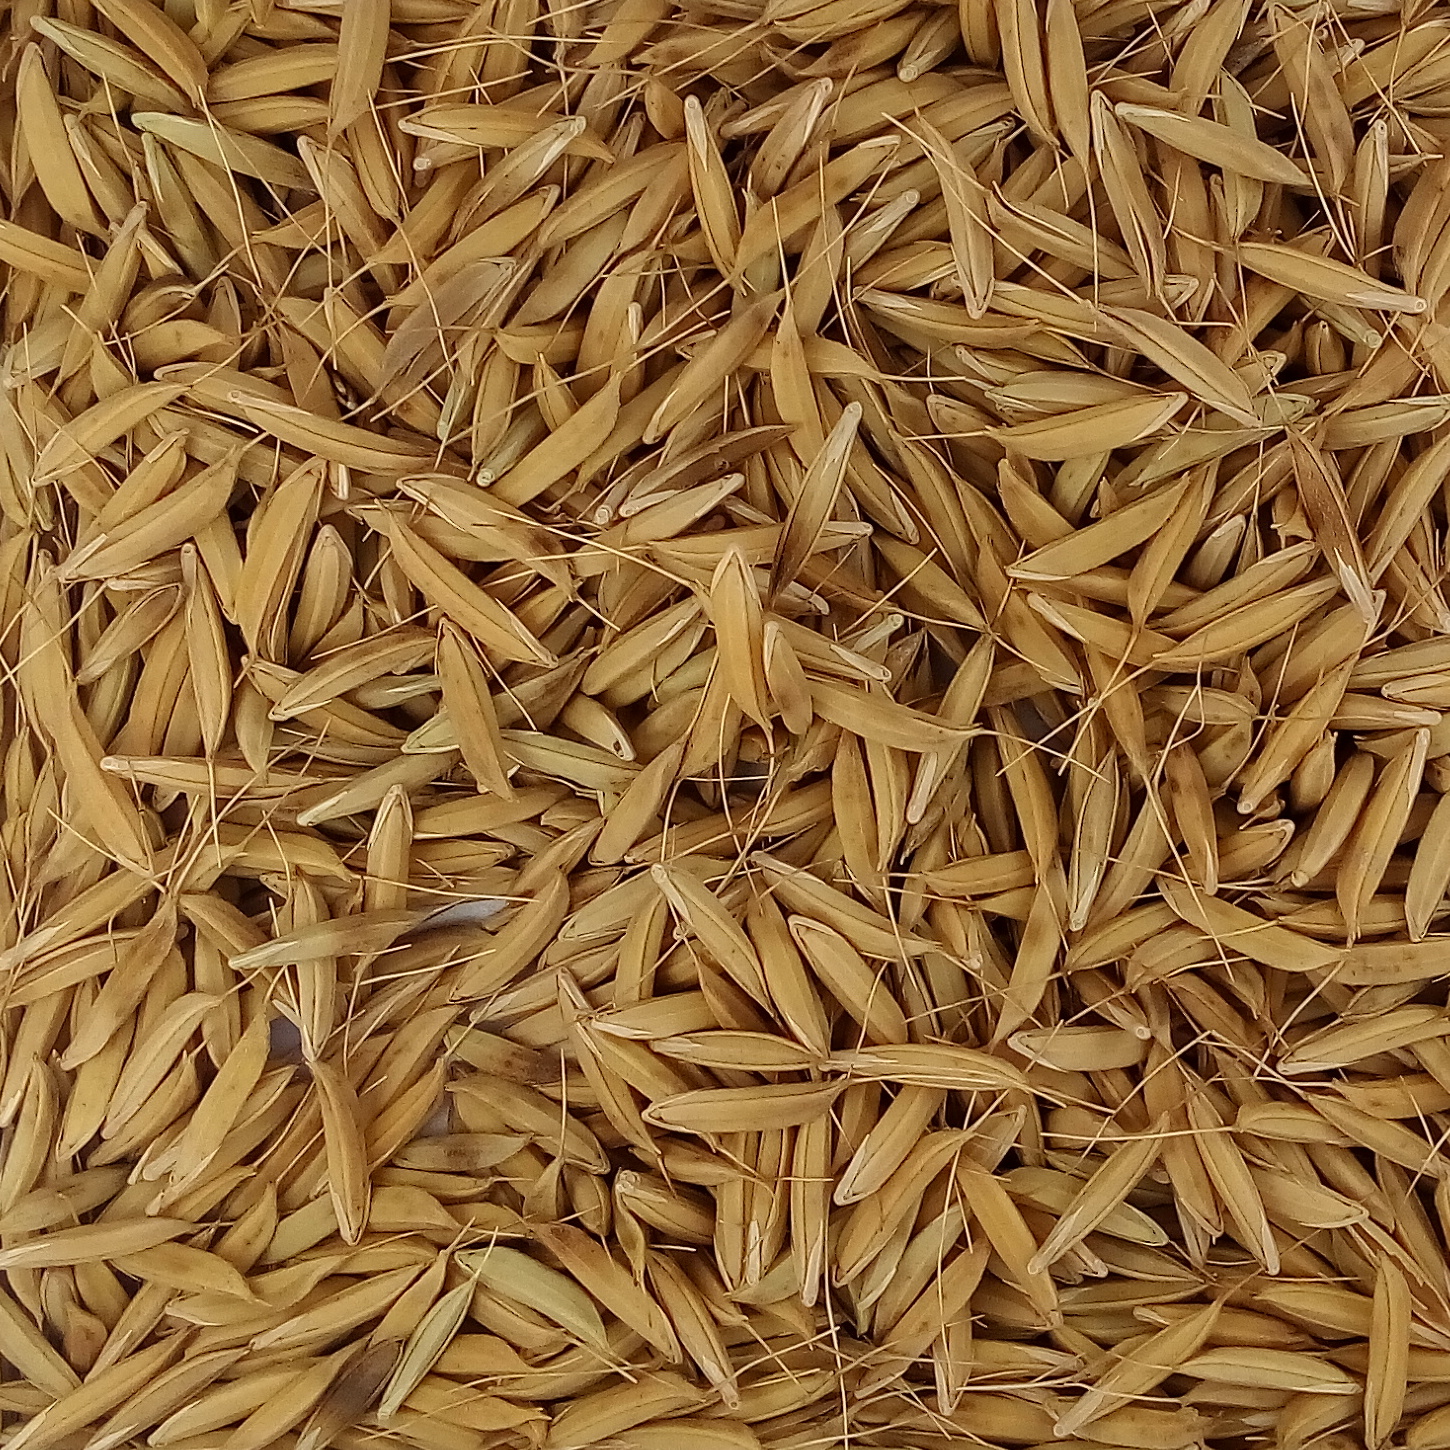
Rice seed variety: CSR_30